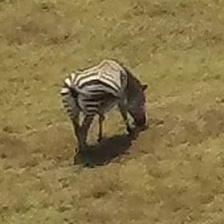
Pose orientation: back-right